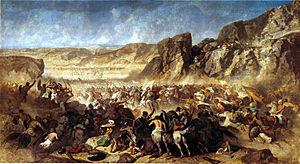
La bataille de Cunaxa combattu entre les Perses et les dix mille mercenaires grecs de Cyrus le Jeune, 401 BC. Louvre, Paris.
Les Dix-Mille est le nom que l'on a donné aux 12 800 soldats grecs mercenaires originaires de Sparte, Thèbes, etc. enrôlés par Cyrus le Jeune pour renverser du trône de Perse son frère aîné, le souverain achéménide Artaxerxès II Mnèmon.